Northern New Jersey Council

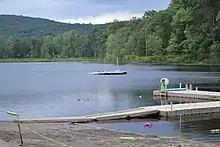
A boat on Sand Pond

Over 500 Boy Scouts attended the first Summer Season in 1927. The first Camp Ranger, Elmer Baker of Maine, was hired in 1928. Lance M. Parsons of Englewood supervised Baker and a crew of men. They built the Camp's log cabins between 1928 and 1931, beginning with a building to house themselves where Price Lodge stands today. In 1930, the Cable Line was built through the camp and over Sand Pond. In 1964, they were connected to a Cable Line in Yards Creek.